Fabián Hormazábal

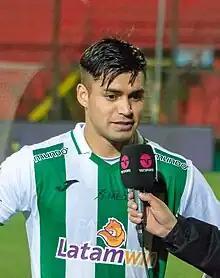
Hormazábal with O'Higgins in 2023

Fabián Marcelo Hormazábal Berríos (born 26 April 1996) is a Chilean footballer who currently plays as a winger for Primera División club Universidad de Chile and the Chile national team.